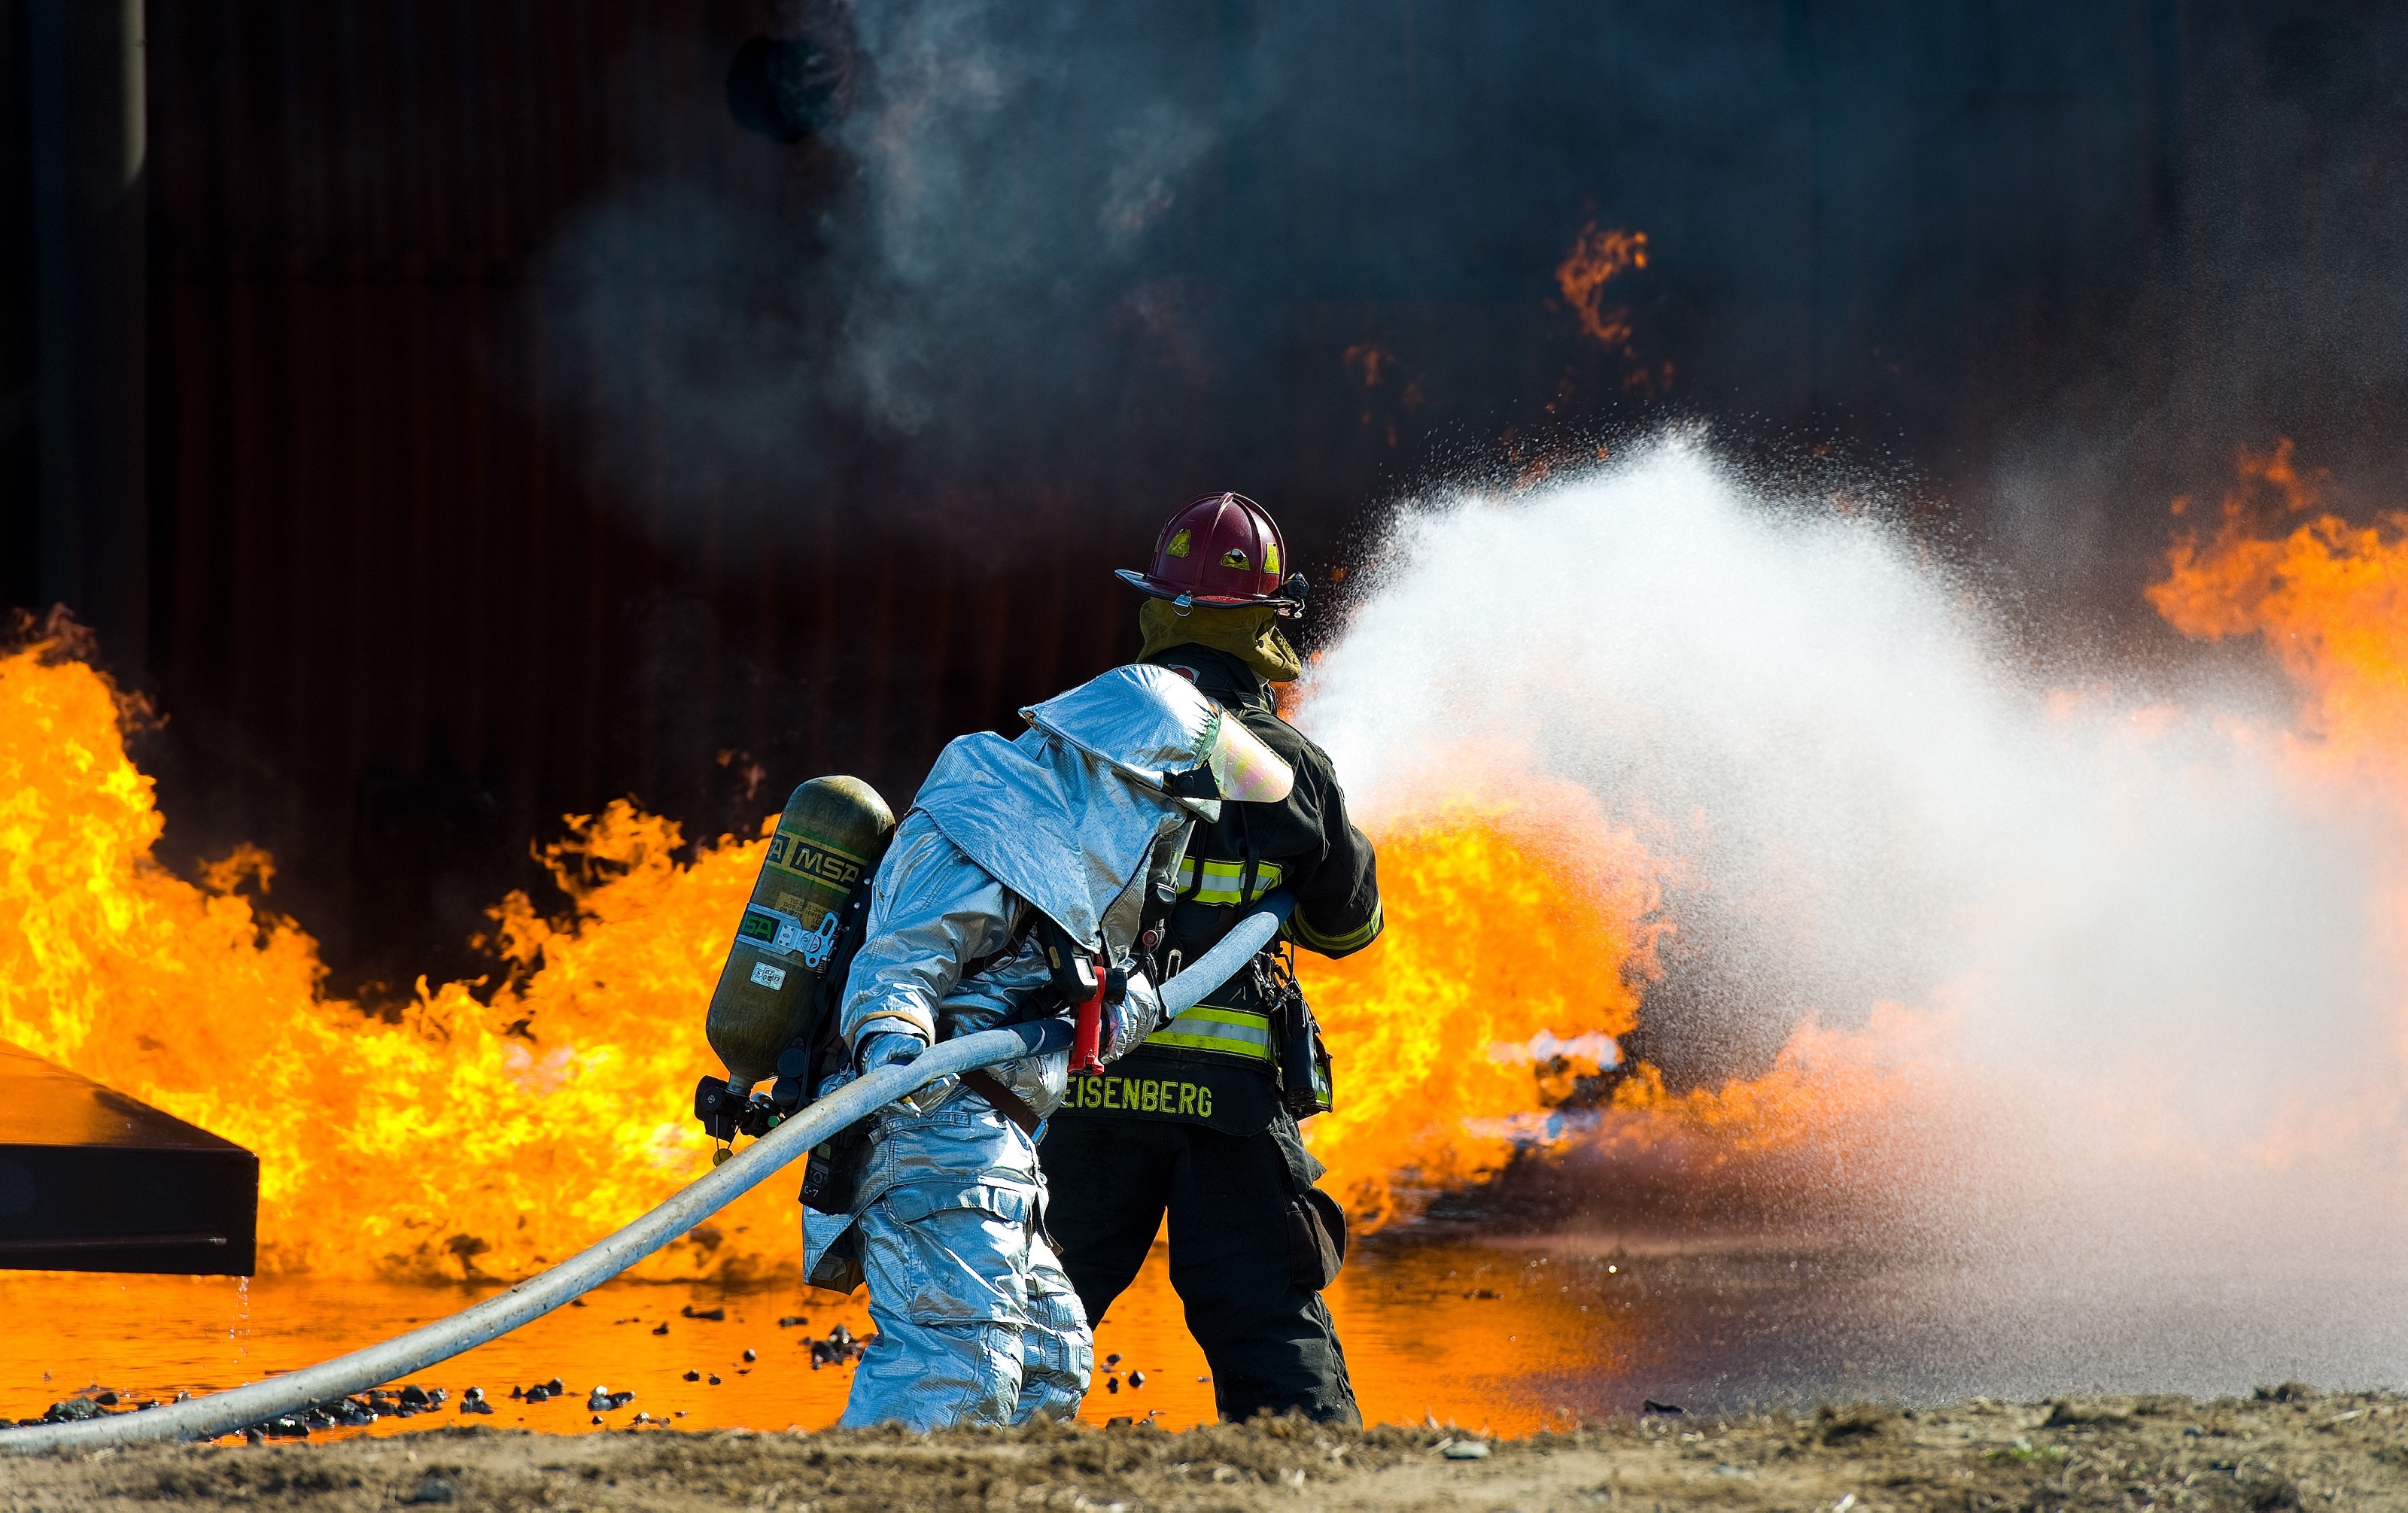
water, smoke, portrait, equipment, training, fire, heat, burn, monitor, helmet, hot, flames, dangerous, firefighter, firefighters, rescue, wildfire, firemen, geological phenomenon, stunt performer, oxygen tank